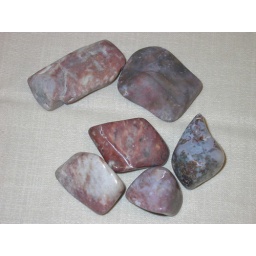
'Pirate' material, from a local hill by that name. Comes in pink, red, gray and mossy.